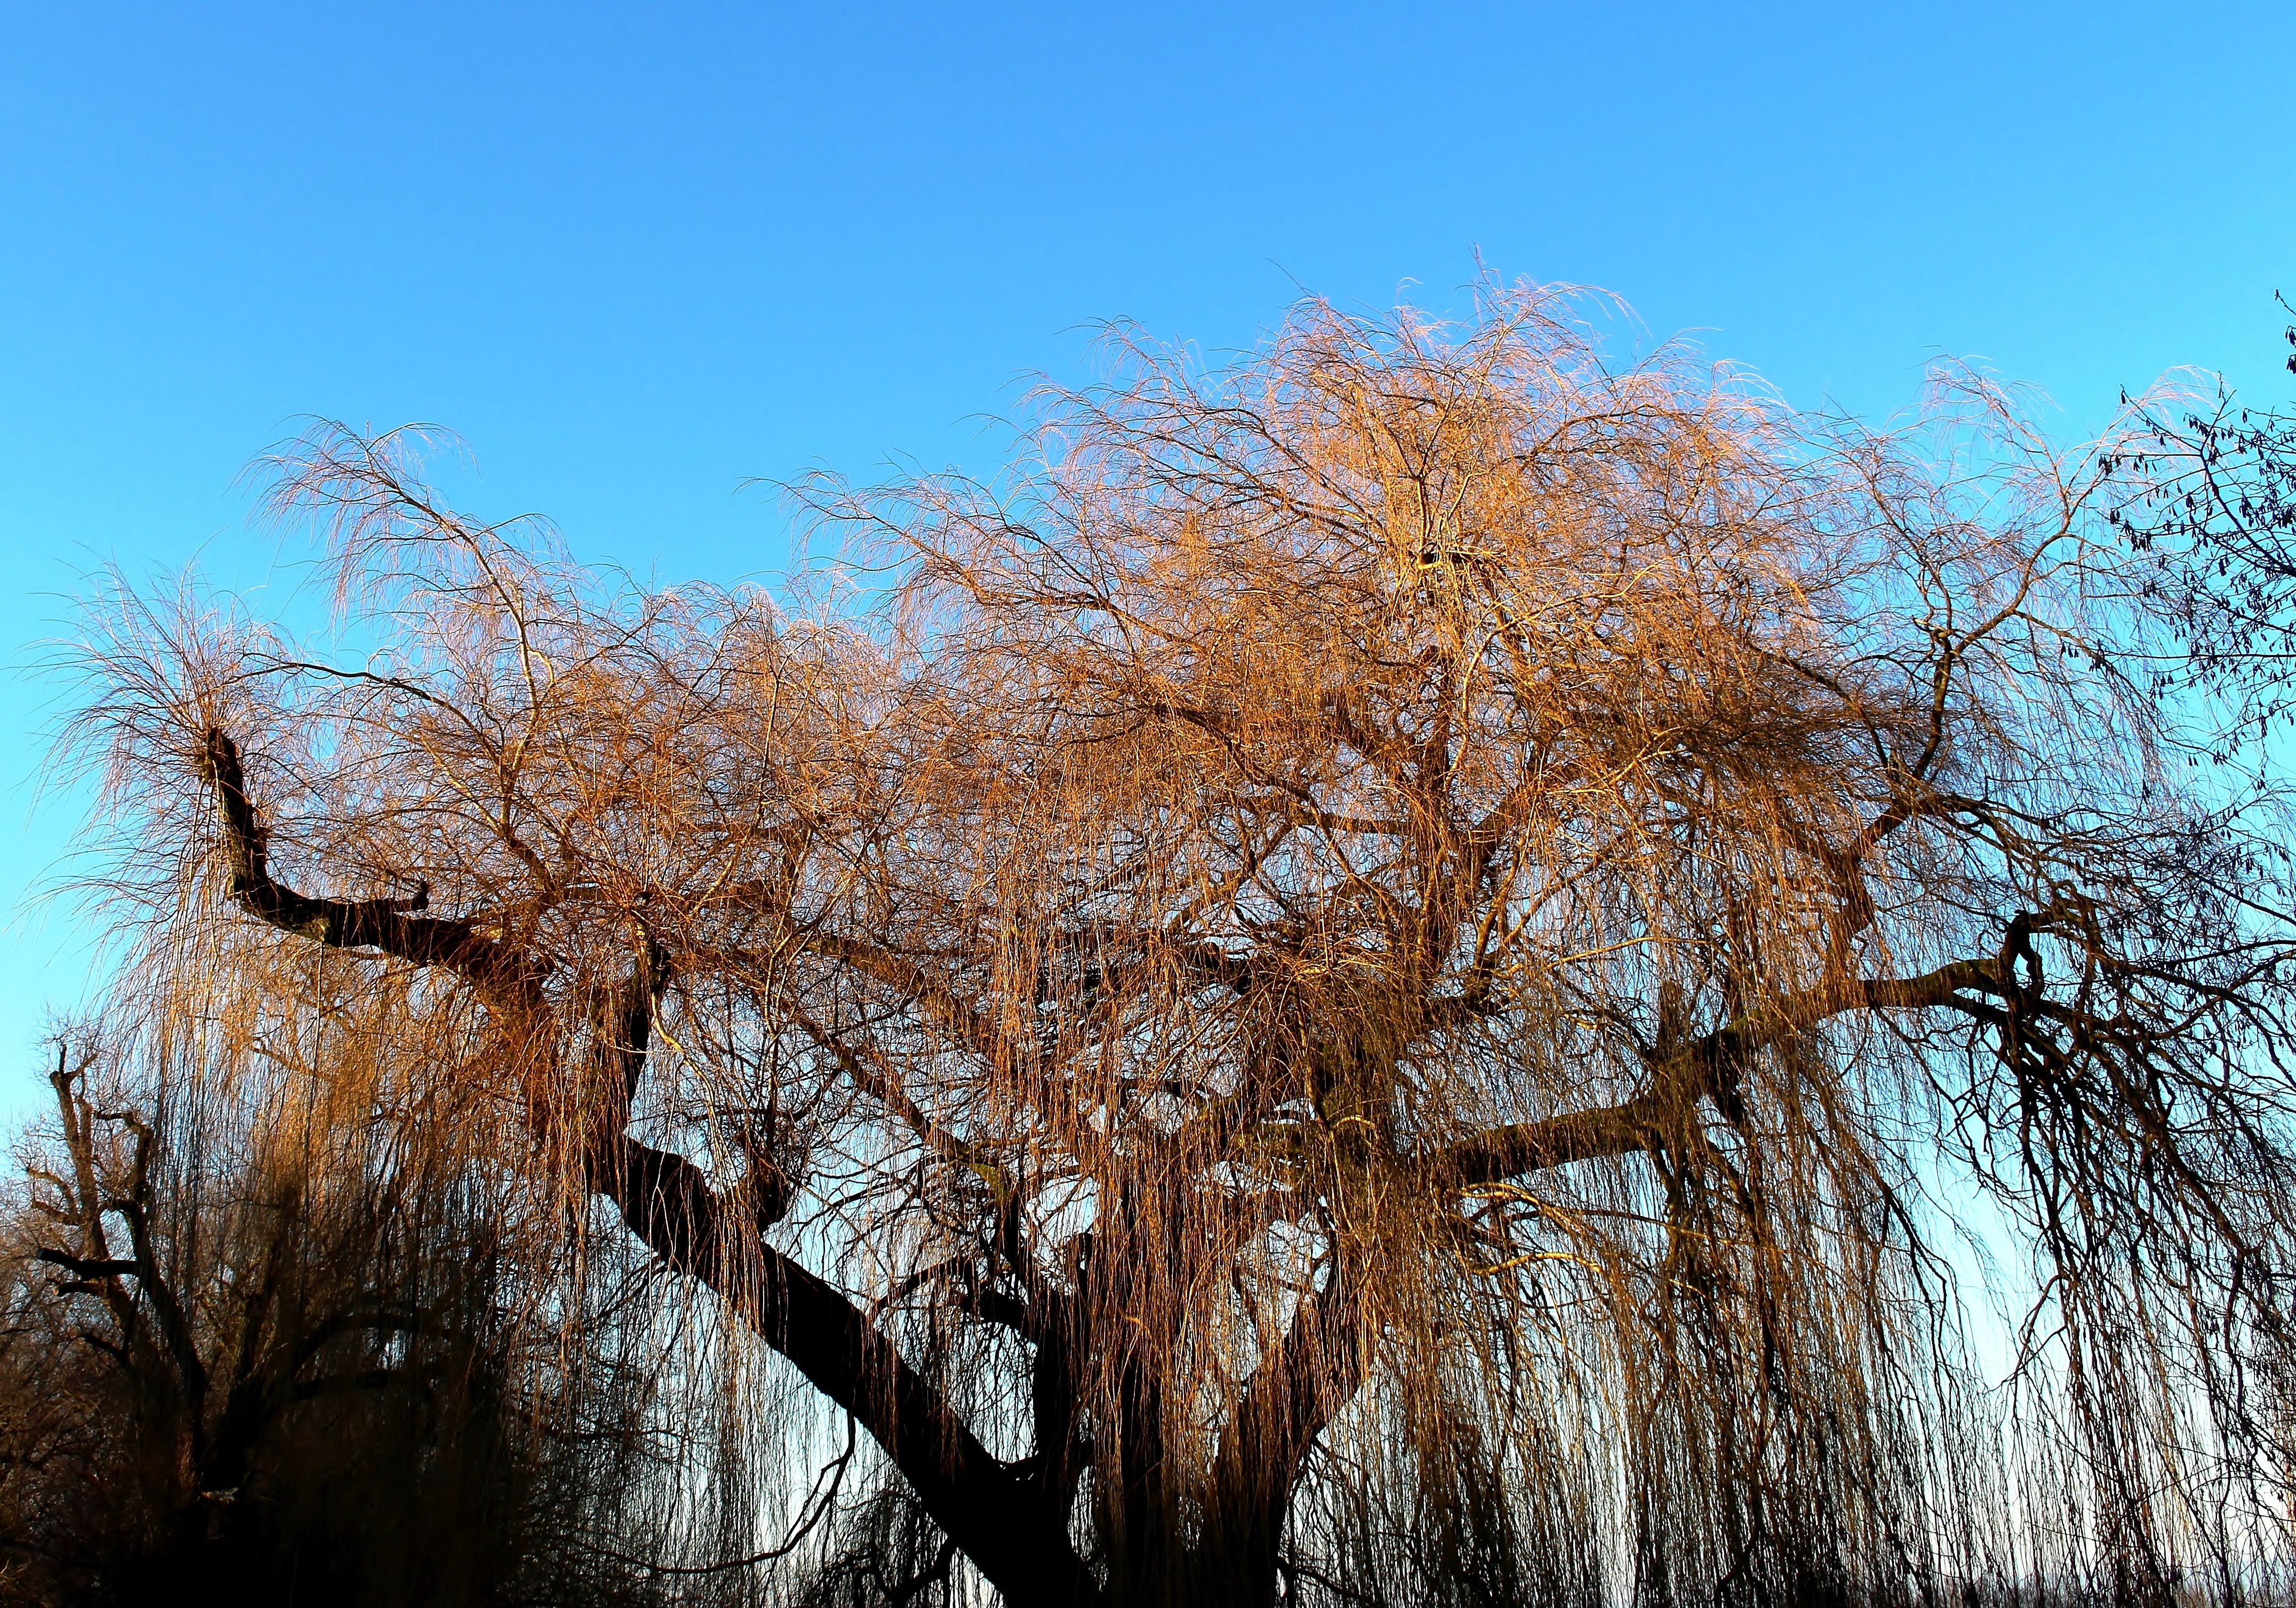
tree, nature, forest, branch, winter, light, plant, sky, sun, sunlight, morning, leaf, flower, frost, pasture, autumn, season, gold, woodland, habitat, weeping willow, atmospheric phenomenon, woody plant